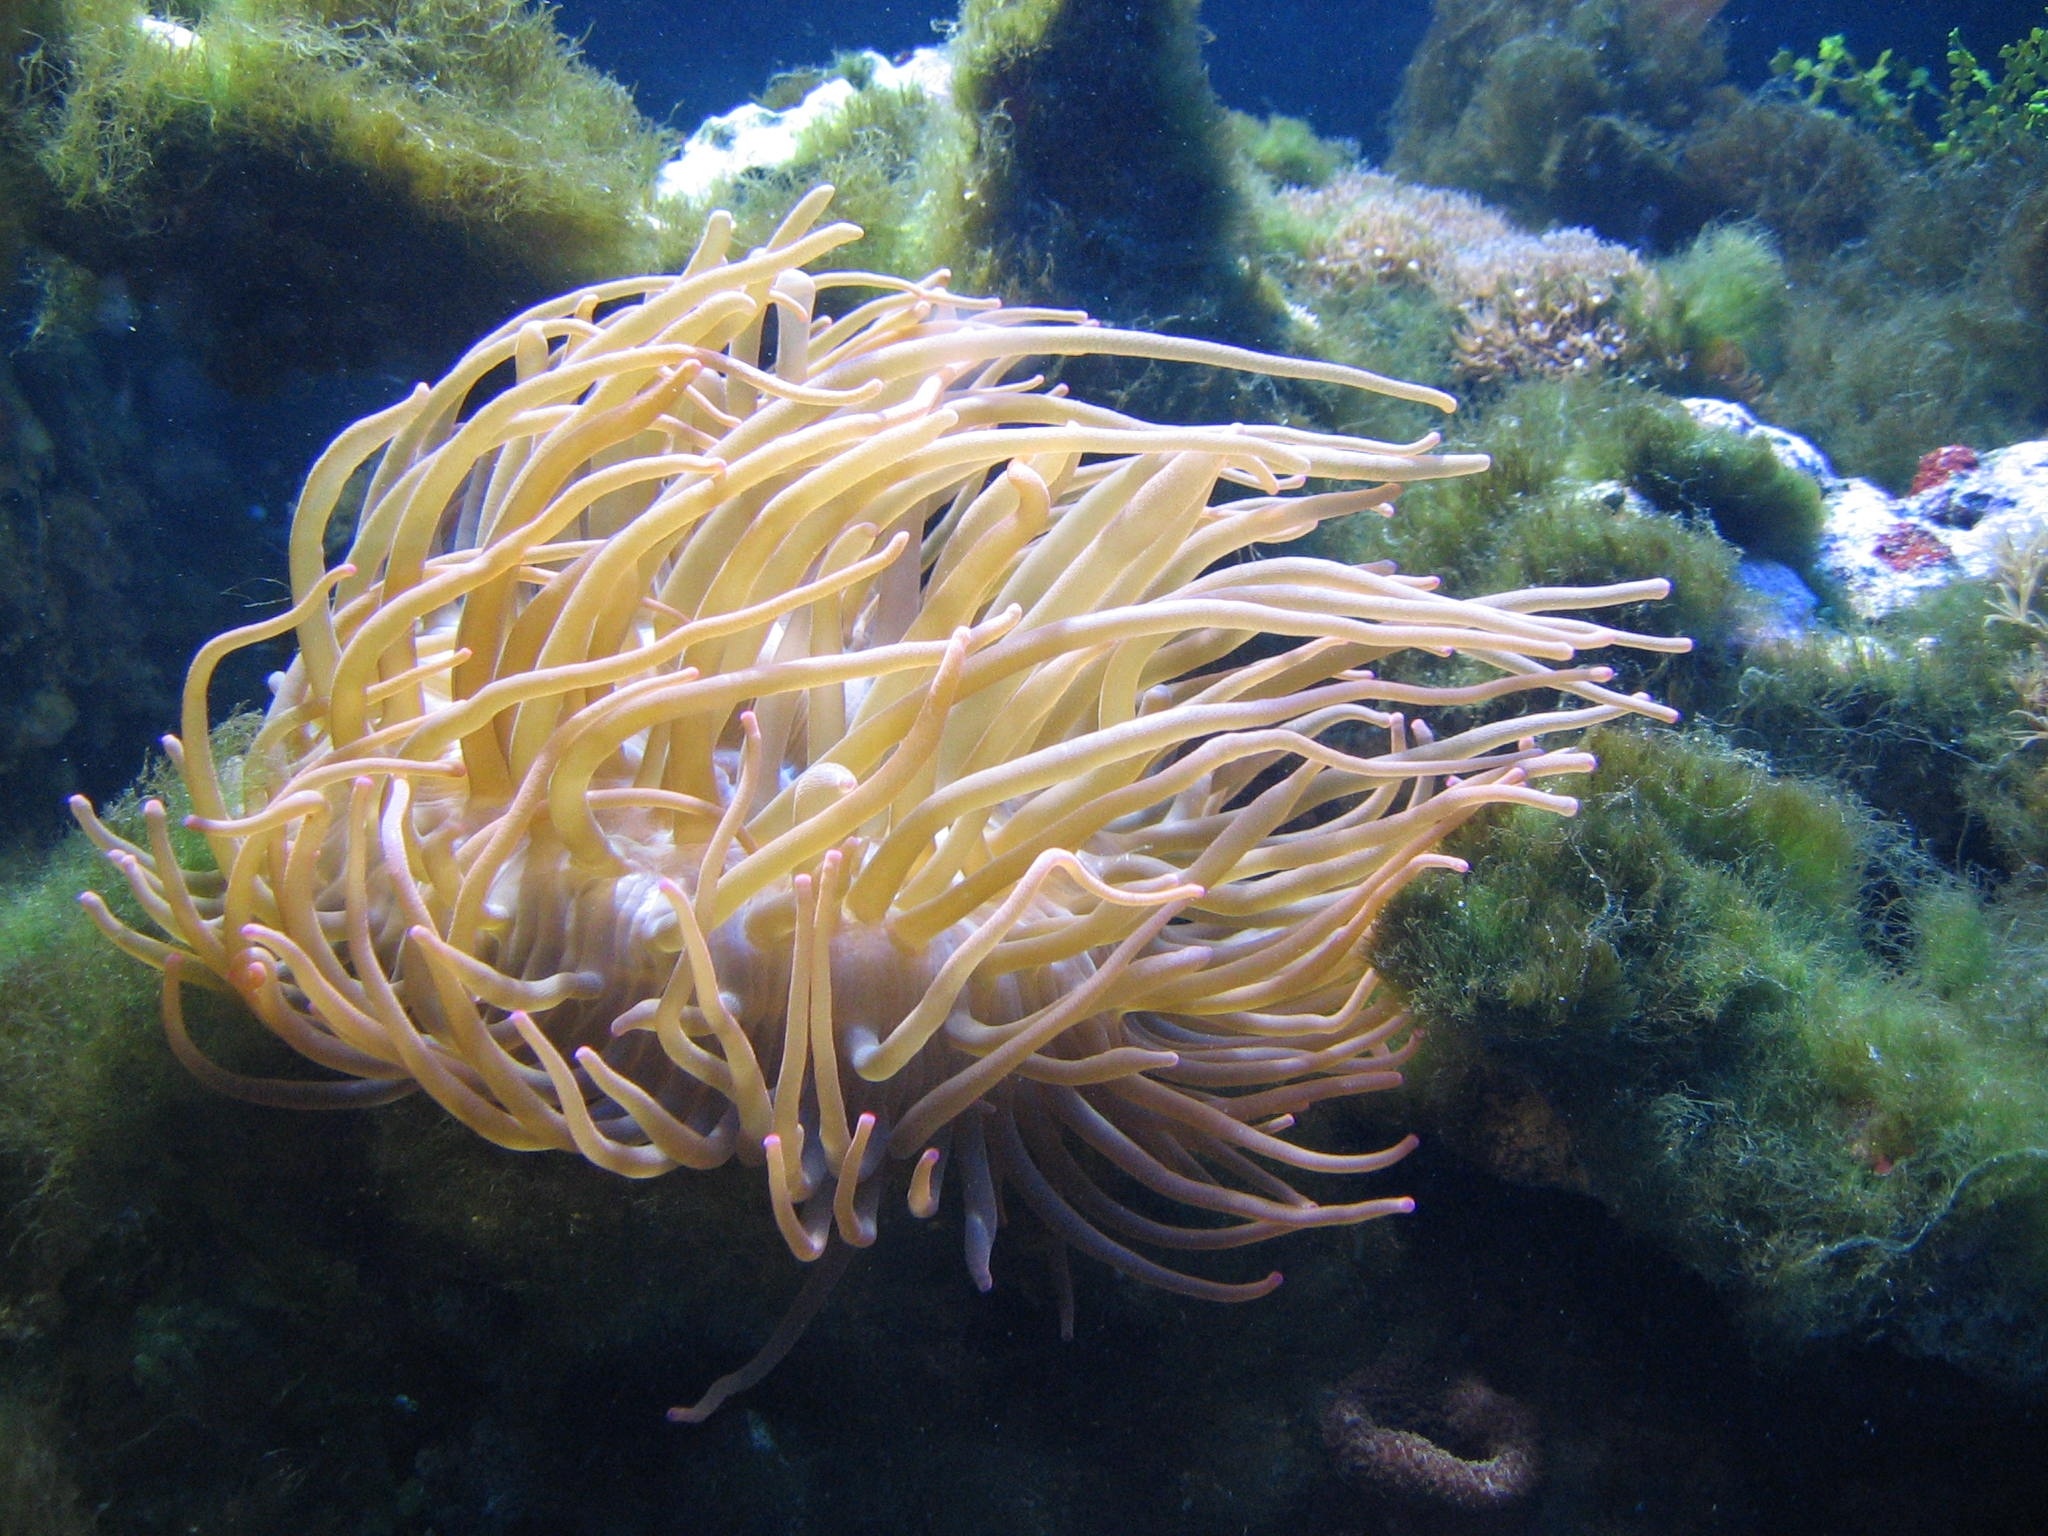
water, underwater, biology, coral, coral reef, plants, invertebrate, reef, algae, aquarium, cnidaria, organism, sea anemone, marine biology, coral reef fish, marine invertebrates, pomacentridae, stony coral, the salt water